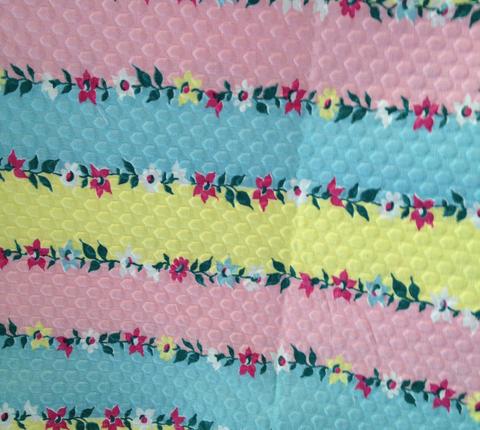
Texture: bumpy